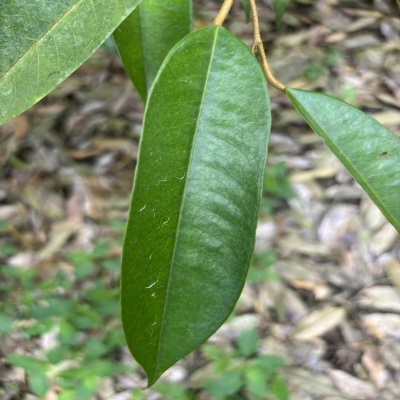
Label: Leaf_Healthy